Eight dimensions of quality

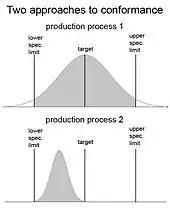
The outcome of two example processes to show the meaning of the two approaches to conformance

The dimension of conformance depicts to what extent a product’s design and operating characteristics meet established standards. This dimension owes the most to the traditional approaches to quality pioneered by experts like Juran. Customers usually associate high quality with a product that exactly meets its requirements.